Our Contemporary (Exhibition, 1975)

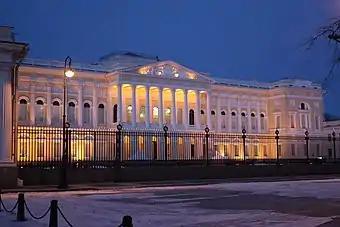
"State Russian Museum"

In the largest Department of Painting were exhibited art works of 270 authors. There were Evgenia Antipova, Taisia Afonina, Vsevolod Bazhenov, Irina Baldina, Nikolai Baskakov, Leonid Baykov, Piotr Belousov, Dmitry Belyaev, Olga Bogaevskaya, Veniamin Borisov, Zlata Bizova, Nikolai Brandt, Nikolai Galakhov, Ivan Godlevsky, Vasily Golubev, Elena Gorokhova, Abram Grushko, Irina Dobrekova, German Egoshin, Oleg Eremeev, Alexei Eriomin, Mikhail Kaneev, Yuri Khukhrov, Mikhail Kozell, Marina Kozlovskaya, Engels Kozlov, Maya Kopitseva, Boris Korneev, Elena Kostenko, Nikolai Kostrov, Anna Kostrova, Gevork Kotiantz, Vladimir Krantz, Yaroslav Krestovsky, Boris Lavrenko, Anatoli Levitin, Oleg Lomakin, Dmitry Maevsky, Gavriil Malish, Eugene Maltsev, Yuri Mezhirov, Evsey Moiseenko, Piotr Nazarov, Vera Nazina, Mikhail Natarevich, Yuri Neprintsev, Samuil Nevelshtein, Dmitry Oboznenko, Sergei Osipov, Vladimir Ovchinnikov, Genrikh Pavlovsky, Varlen Pen, Nikolai Pozdneev, Stepan Privedentsev, Alexander Pushnin, Galina Rumiantseva, Kapitolina Rumiantseva, Ivan Savenko, Gleb Savinov, Vladimir Sakson, Alexander Samokhvalov, Arseny Semionov, Alexander Semionov, Yuri Shablikin, Boris Shamanov, Alexander Shmidt, Nadezhda Shteinmiller, Elena Skuin, Galina Smirnova, Alexander Stolbov, Victor Teterin, Nikolai Timkov, Leonid Tkachenko, Mikhail Trufanov, Yuri Tulin, Vitaly Tulenev, Ivan Varichev, Anatoli Vasiliev, Igor Veselkin, Valery Vatenin, Lazar Yazgur, Vecheslav Zagonek, Alexander Zaytsev, Elena Zhukova, Repin Nikolai, and others most prominent painters of the Leningrad School.